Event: Nepal Earthquake
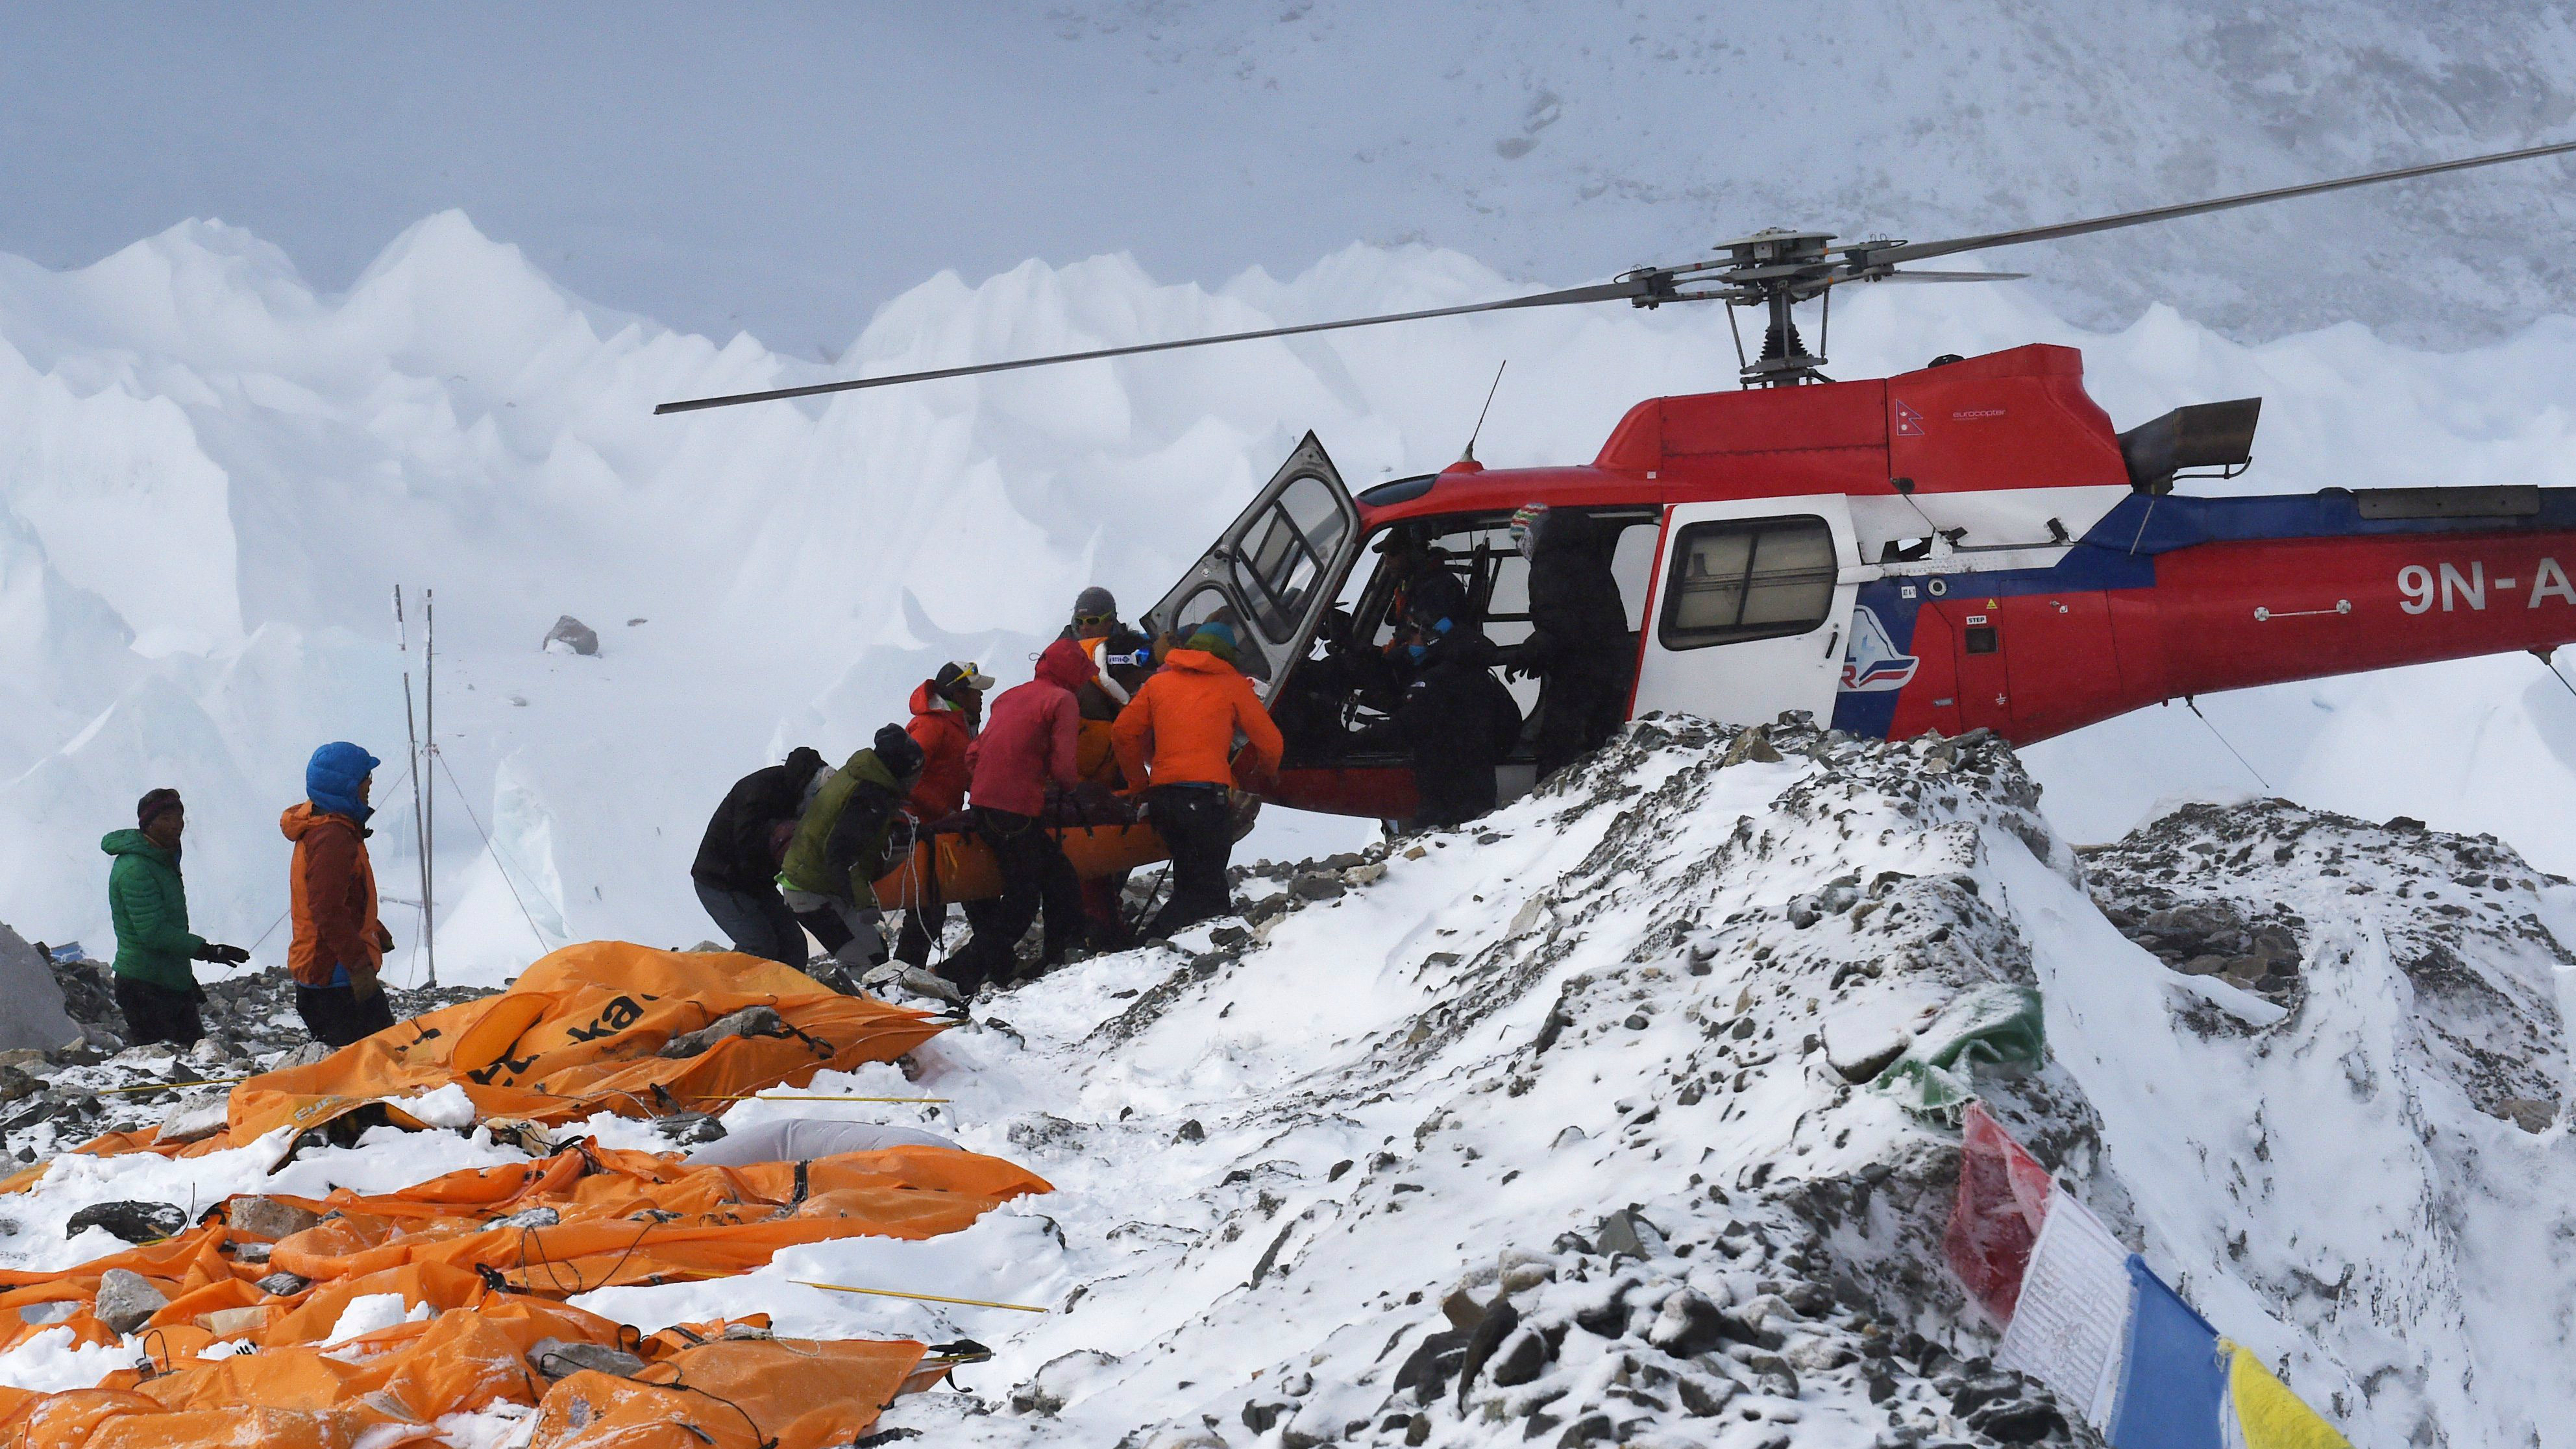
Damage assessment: no_damage